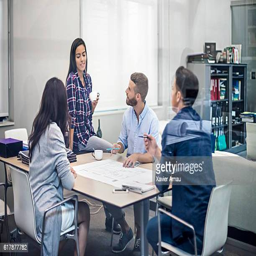
architects discussing blueprints around a table